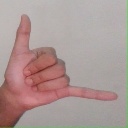
अक्षर: द